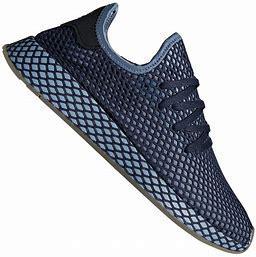
Brand: Adidas
Model: Deerupt Runner